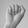
ASL letter: A